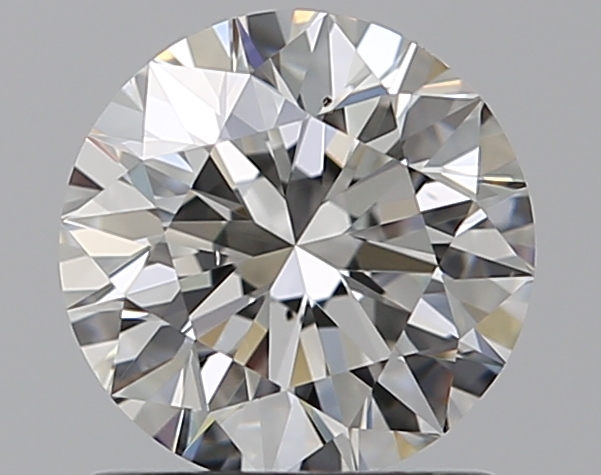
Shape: round
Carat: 1
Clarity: VS2
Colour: G
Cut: EX
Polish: EX
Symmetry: EX
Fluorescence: N
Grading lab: GIA
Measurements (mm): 6.33 x 6.37 x 4.01